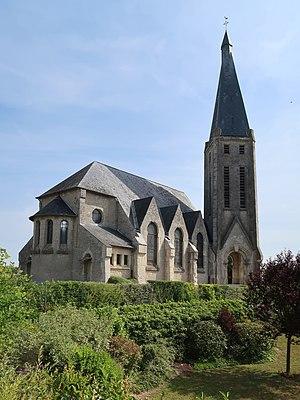
Manre, église
Manre est une commune française, située dans le département des Ardennes en région Grand Est.